Giustino Menescardi

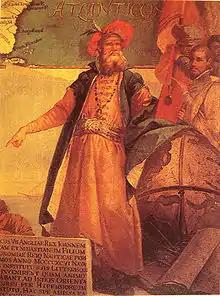
Detail of painting on history of Maps, depicting John Cabot in Palazzo Ducale of Venice.

Giustino Menescardi (1720–1776) was an Italian painter and scenic designer, active in Northern Italy and Venice in a late Baroque style.